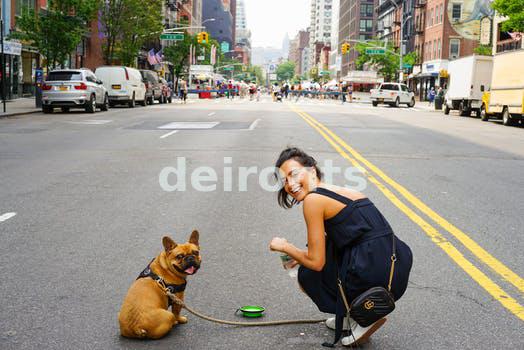
Label: Watermark